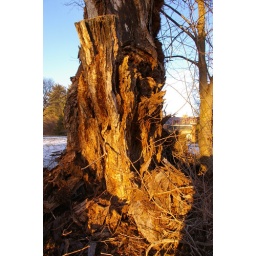
Elm Bank in Natick. Tree stump of dead tree along with sky and younger living trees